Muriel Hind

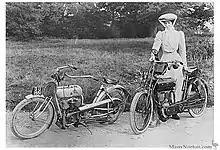
Roc at Right and Rex on the left with Muriel Hind in about 1907

In 1907, AW Wall of Roc created a V-twin engined motorcycle to her specifications of a dropped (lady's) frame.